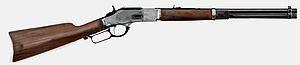
La carabine Winchester modèle 1873 est l'une des armes qui ont conquis l'Ouest américain.
Winchester ’73 est un western américain sorti en 1950, réalisé par Anthony Mann, avec James Stewart dans le rôle principal. Winchester '73